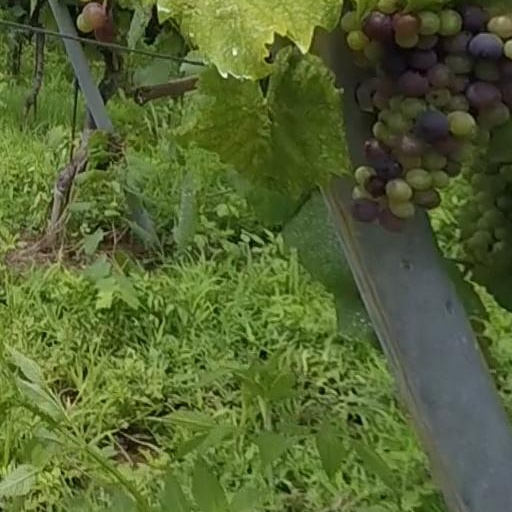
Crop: grape